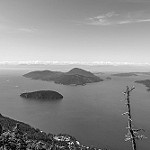
Label: B & W